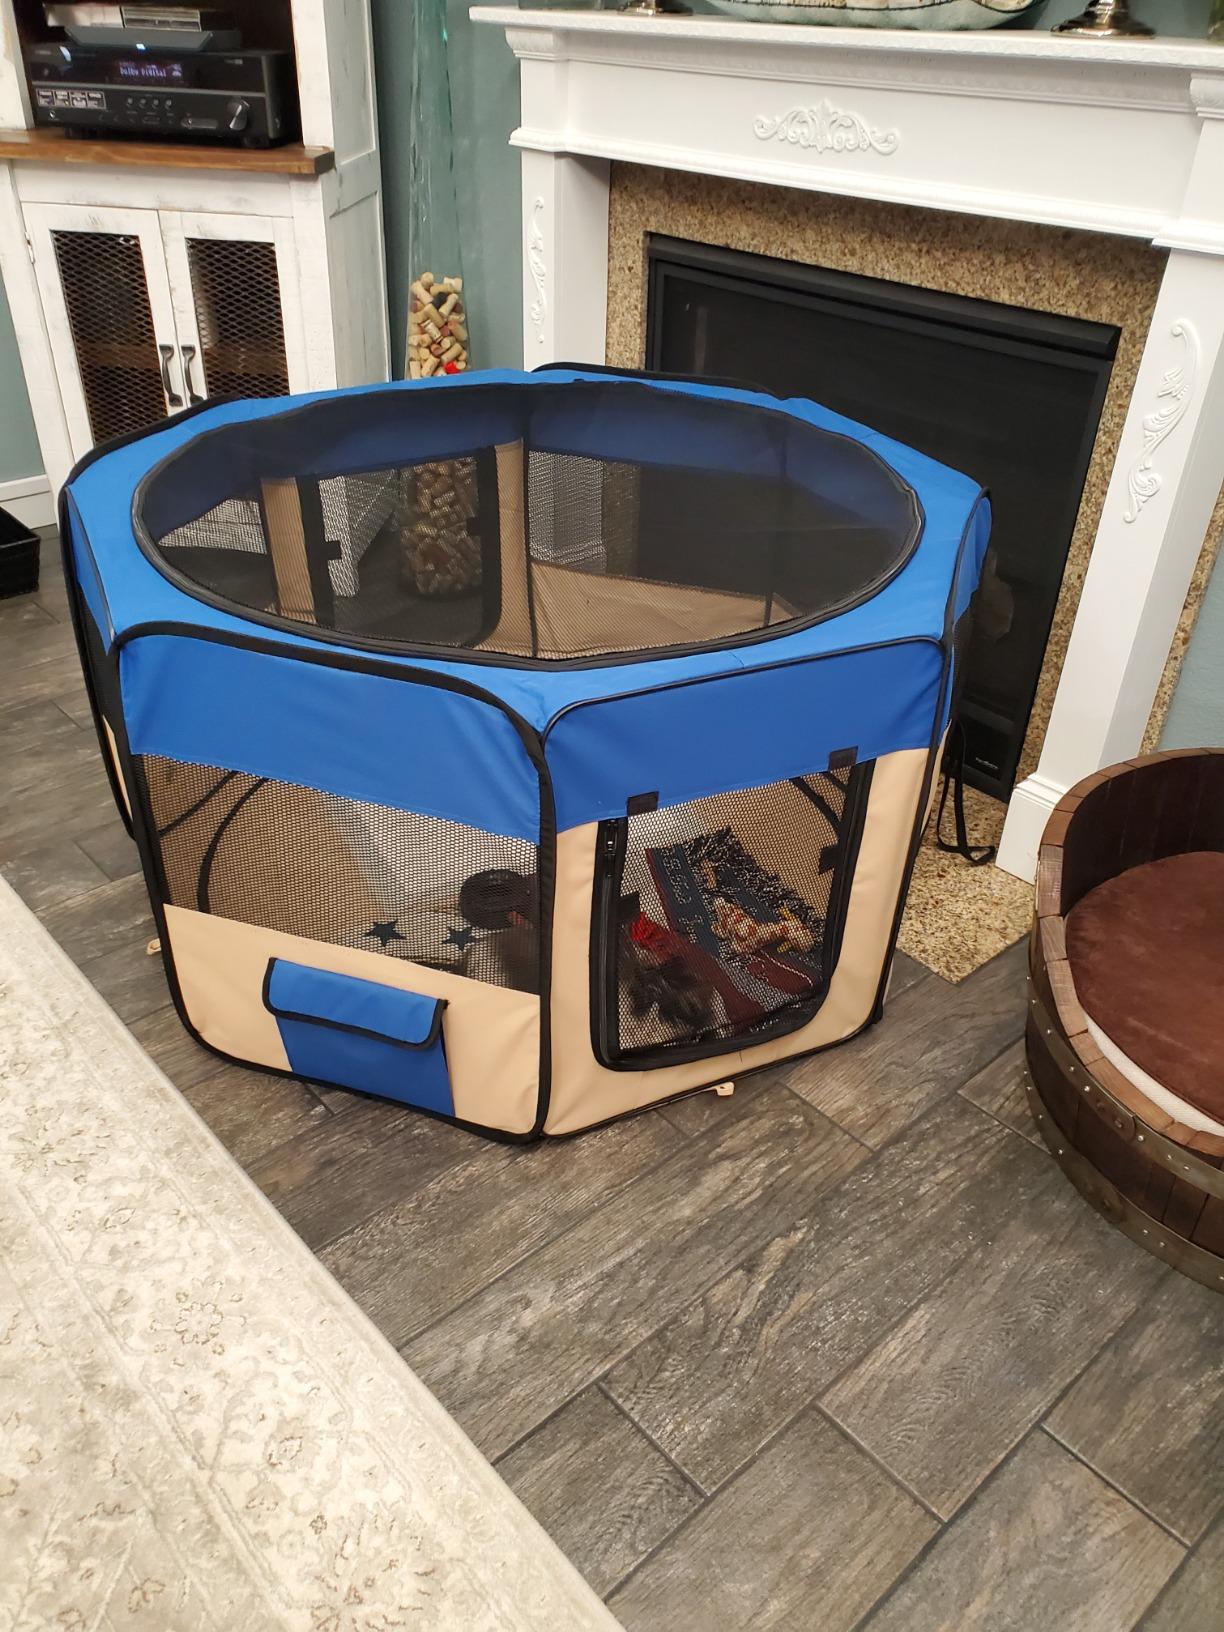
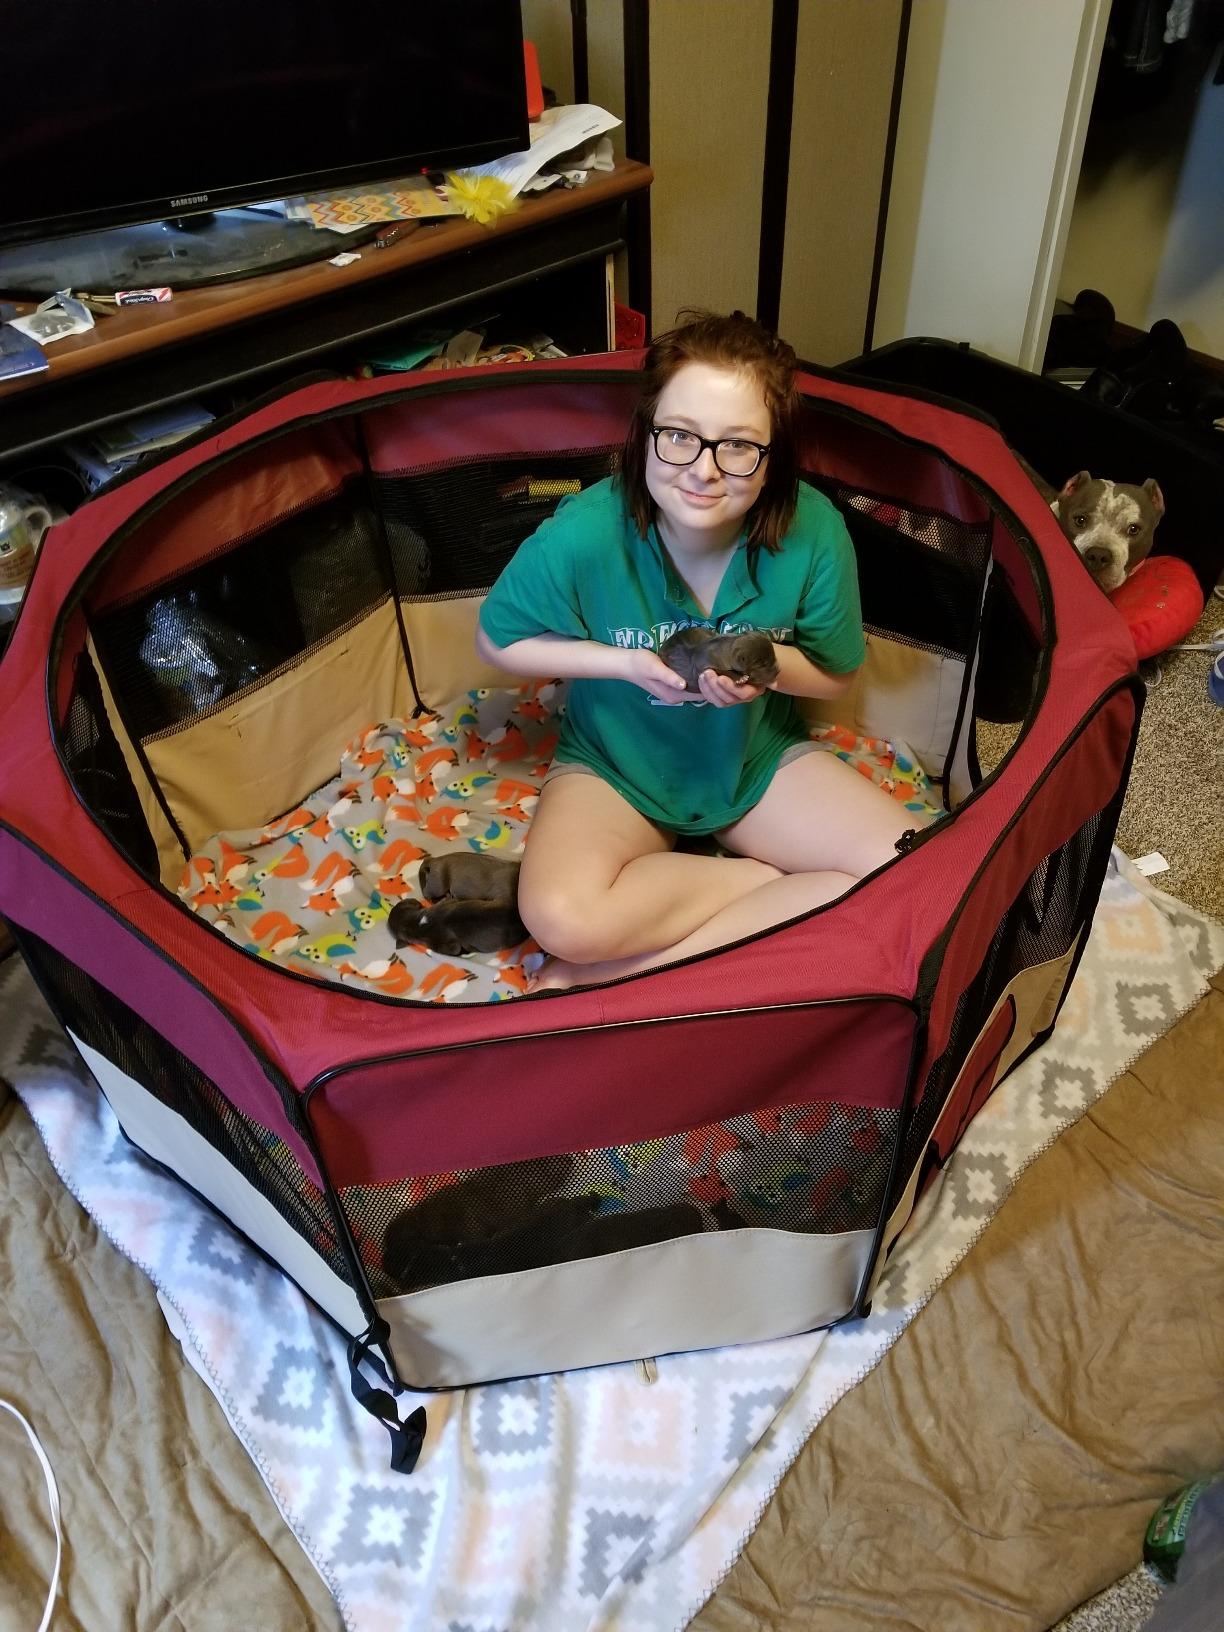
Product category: items_kennel
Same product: no